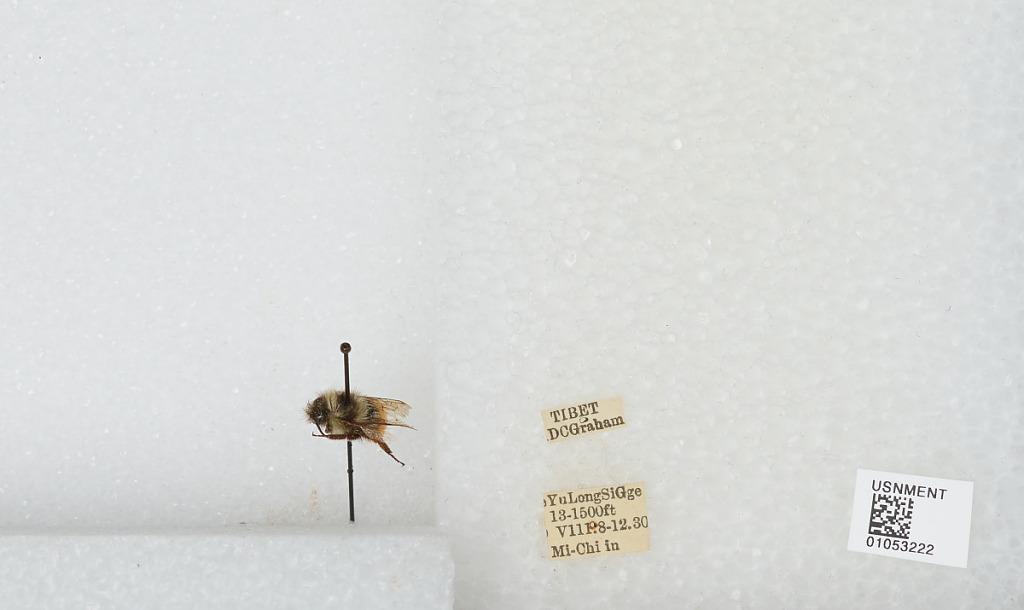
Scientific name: Bombus sp.
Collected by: D. Graham
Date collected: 1930-8-8
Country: China
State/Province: Tibet Autonomous Region
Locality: Mi-Chi in Yu Long Si Gge